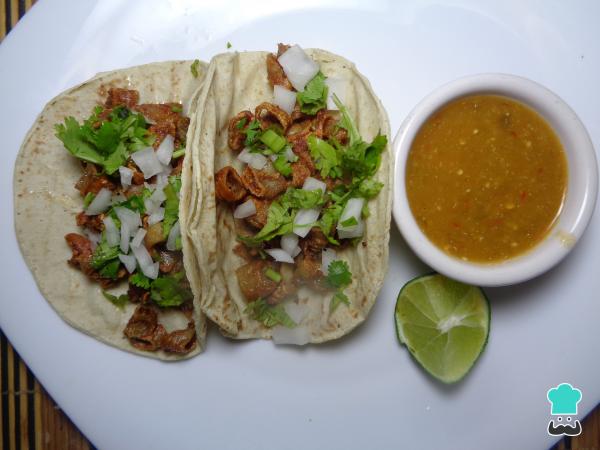
Finalmente calentamos unas tortillas de maíz y preparamos los tacos de tripa de res tradicional acompañado con una rica salsa roja taquera, cebolla y cilantro finamente picados. ¡Buen provecho!